Poor Dionis

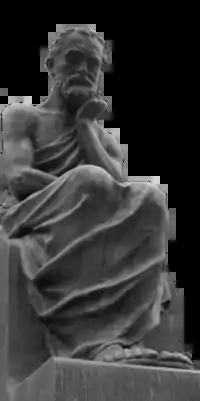
Ion Schmidt-Faur's "Philosopher", commonly seen as a representation of Dionis

The joke is on several poets cultivated by "Junimea", who were entirely different in style and approach. Draft versions of the poem specify the main targets: "Junimist" poet-soldier Theodor Șerbănescu, and, beyond him, the "Young Germany" idol Heinrich Heine. In "Cugetările", Eminescu introduces the derisive neologisms "a heiniza", "to Heinefy", and "motănime", "cat swarm", which alternate and contrast with words from the deeper layers of the Romanian lexis. Like some German theorists of the day, Eminescu was convinced that "gen'rous youngsters" everywhere had made it their mission to destroy civilization, referring to them as "idiots" with "rotten bodies"; as noted by scholar Ioana Pârvulescu, Dionis is ostensibly a poet by vocation, capable of putting together accomplished verse on a dare. The "Cugetările" addendum, Simion believes, explains that "Poor Dionis" should not be read as a passive and contemplative scenario: "The image of the world as the insipid dream of a tomcat seems a daring minimization of philosophical concepts, curiously so in a spirit such as Eminescu's, that is so very attracted to speculative matters. However, once we hold everything up to the poet's polemical intent, his parody of meditation and mockery of cosmogonic representations reveal their true significance."